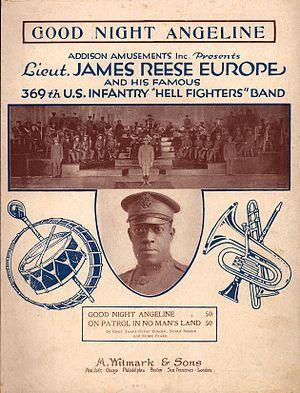
James Reese Europe, parfois connu comme Jim Europe, né le 22 février 1880 à Mobile dans l'Alabama et mort assassiné le 9 mai 1919, est un musicien, arrangeur, compositeur et bandleader afro-américain spécialiste du ragtime et de musique populaire américaine.
Le 369ᵉ régiment d'infanterie, auparavant appelé jusqu'en mars 1918, 15ᵉ régiment de la Garde nationale de New York, est une unité militaire américaine. C'est le régiment le plus connu comportant des hommes Noirs durant la Première Guerre mondiale. Ces soldats sont mieux connus sous le surnom des « Harlem Hellfighters », des « Black Rattlers » en référence à leur insigne, ou encore des « Men of Bronze ».